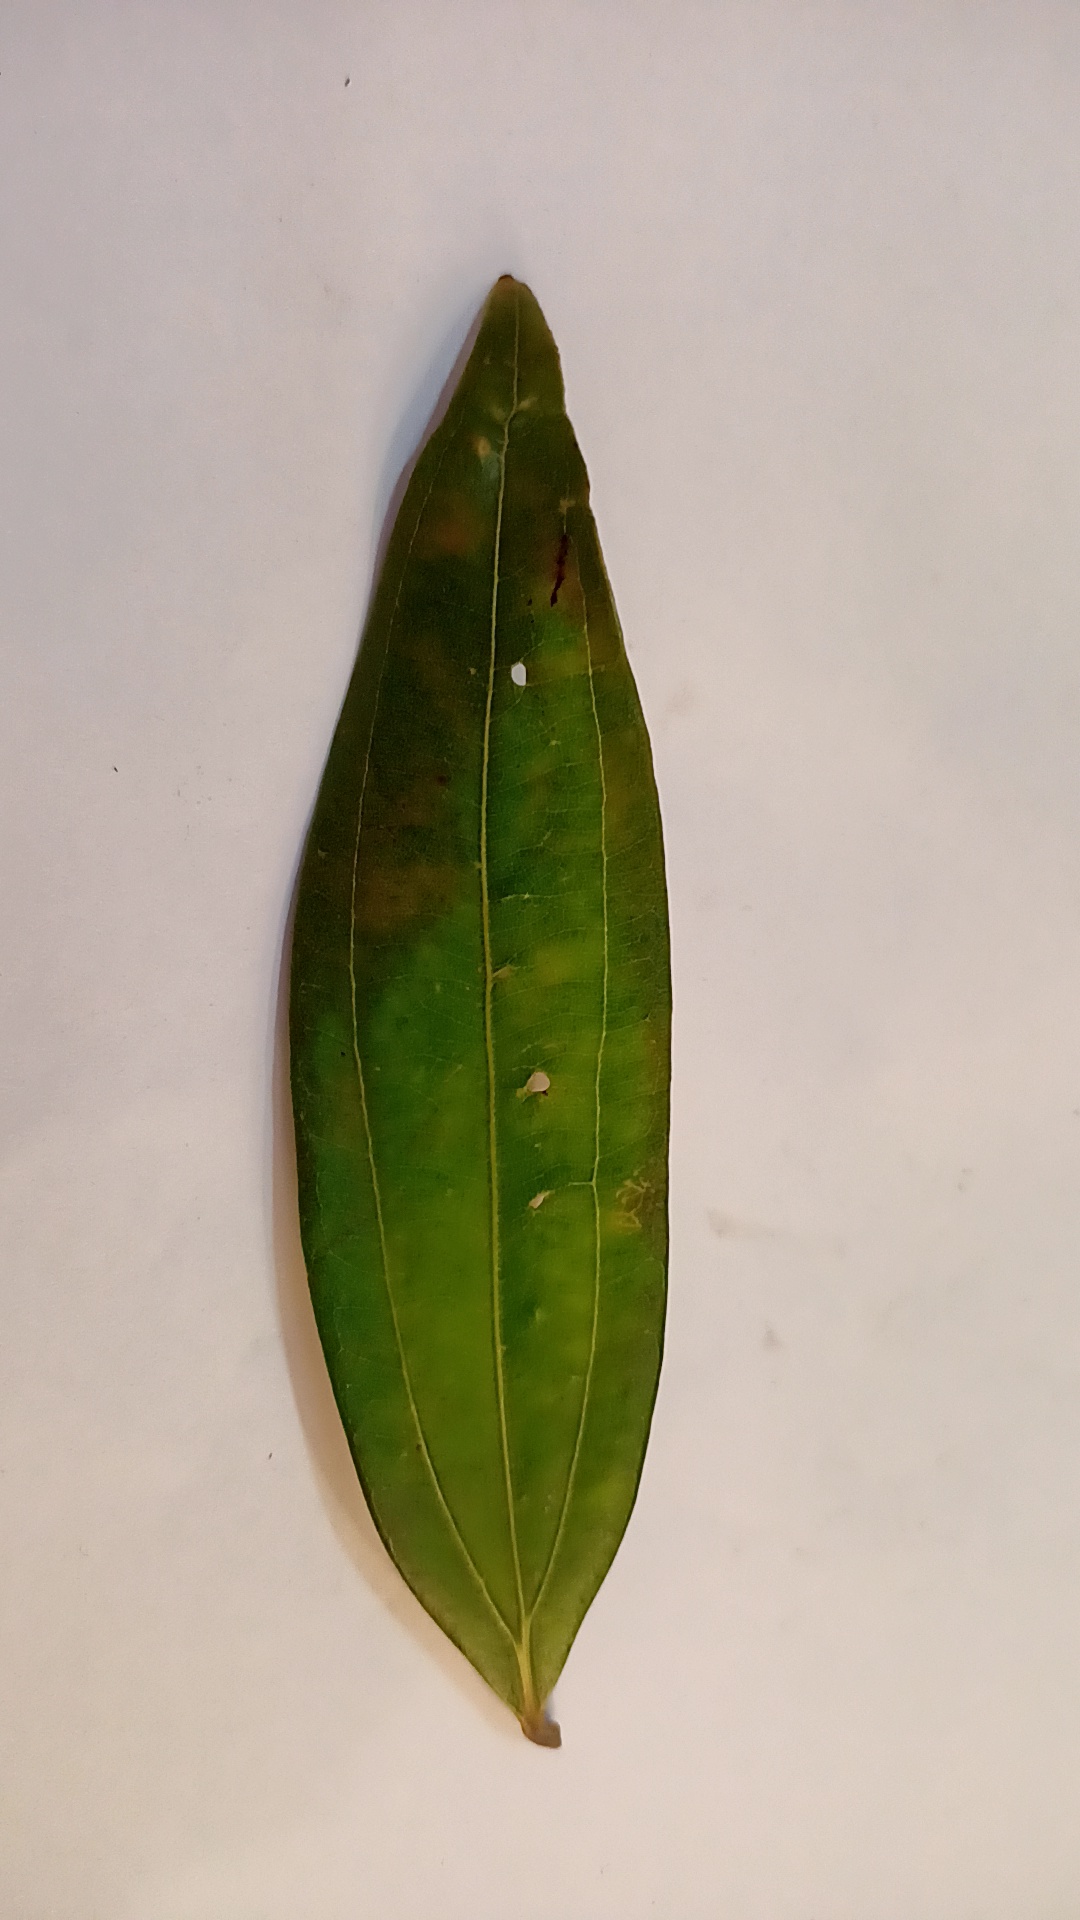
Label: Disease